Alfa Romeo

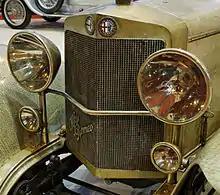
Laurel-wreathed 1925–1945 badges on a 1925 Alfa Romeo RL SS

The "Berlina Aerodinamica Tecnica" prototype cars were designed by Bertone as an exercise in determining whether streamlining and wind-tunnel driven designs would result in high performance on a standard chassis and whether the resulting vehicles would be palatable to the public. Alfa 1900 Sprint were the basis of the B.A.T. 5, 7 and 9. The later B.A.T. 11 was based on the 8C Competizione.